Neo-Nazism

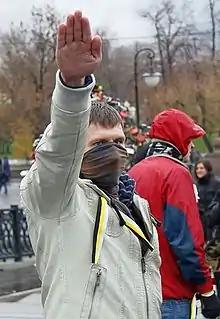
A neo-Nazi in Russia at an anti-gay demonstration in Moscow, October 2010

In Hungary, the historical political party which allied itself ideologically with German National Socialism and drew inspiration from it, was the Arrow Cross Party of Ferenc Szálasi. They referred to themselves explicitly as National Socialists and within Hungarian politics this tendency is known as Hungarism. After the Second World War, exiles such as Árpád Henney kept the Hungarist tradition alive. Following the fall of the Hungarian People's Republic in 1989, which was a Marxist–Leninist state and a member of the Warsaw Pact, many new parties emerged. Amongst these was the Hungarian National Front of István Győrkös, which was a Hungarist party and considered itself the heirs of Arrow Cross-style National Socialism (a self-description they explicitly embraced). In the 2000s, Győrkös' movement moved closer to a national bolshevist and neo-Eurasian position, aligned with Aleksandr Dugin, cooperating with the Hungarian Workers' Party. Some Hungarists opposed this and founded the Pax Hungarica Movement.